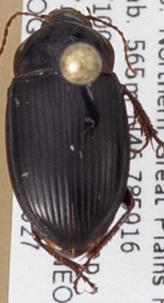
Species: Amara obesa
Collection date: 2023-06-27
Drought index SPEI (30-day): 2.09
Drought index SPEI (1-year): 1.01
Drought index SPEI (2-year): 0.498